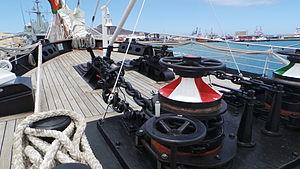
Le NRP Sagres, ou Sagres III, est un trois-mâts barque, à coque acier, construit en 1937 à Hambourg en Allemagne sous le nom d'Albert Leo Schlageter. Il est devenu, en 1962, navire-école pour les cadets de l'École navale portugaise.